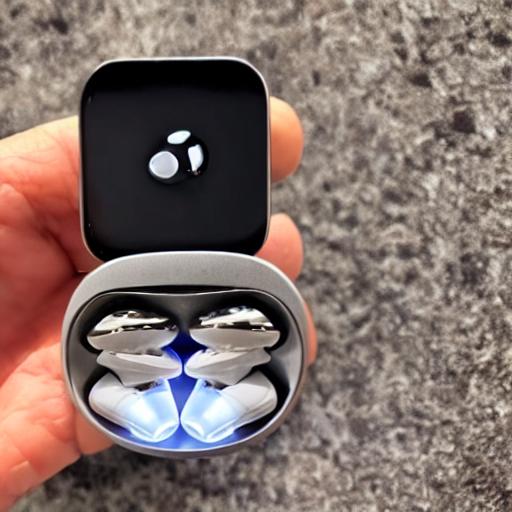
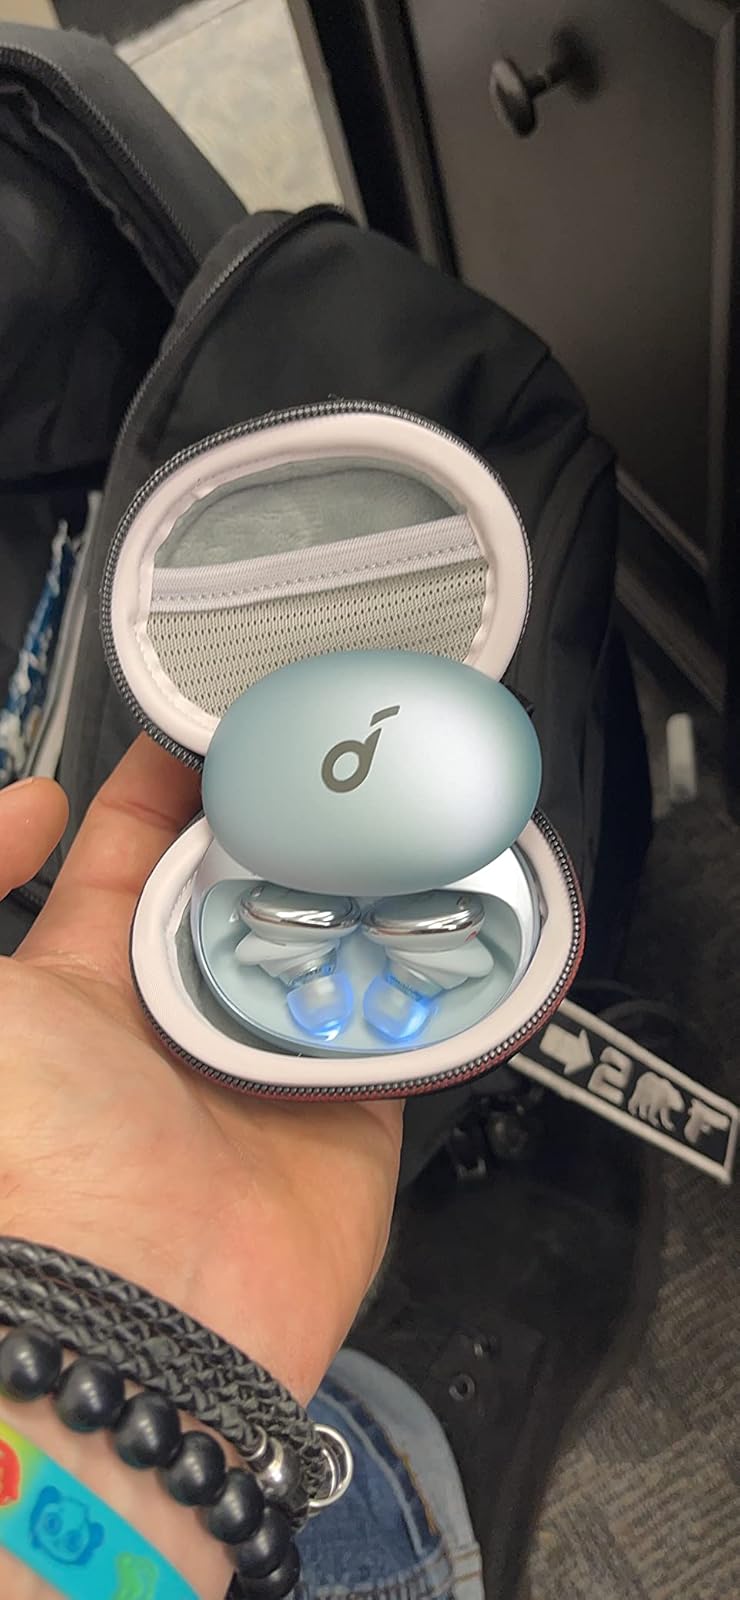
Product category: earbuds
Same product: no